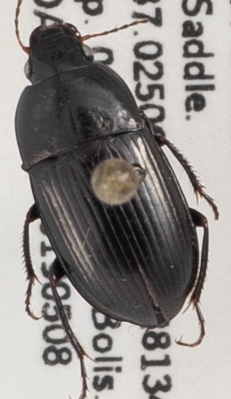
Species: Amara conflata
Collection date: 2019-05-08
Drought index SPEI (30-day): -0.8
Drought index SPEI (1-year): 0.212
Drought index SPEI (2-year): -0.24